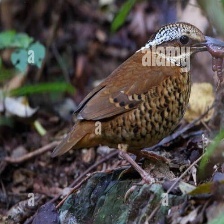
Species: EARED PITA
Scientific name: HYDRORNIS PHAYREI